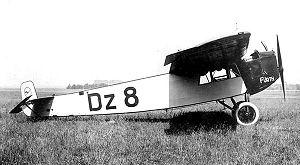
Le Fokker F.III est un avion de ligne monomoteur ailes hautes. Il pouvait transporter cinq passagers. L'avion a également été construit sous licence en Allemagne comme Fokker-Grulich F.III. Il fut conçu d'après les plans de Reinhold Platz. Ce fut le premier avion de ligne de Fokker, il effectua de nombreux vols à travers l'Europe, notamment Amsterdam-Londres ou encore Königsberg-Moscou.